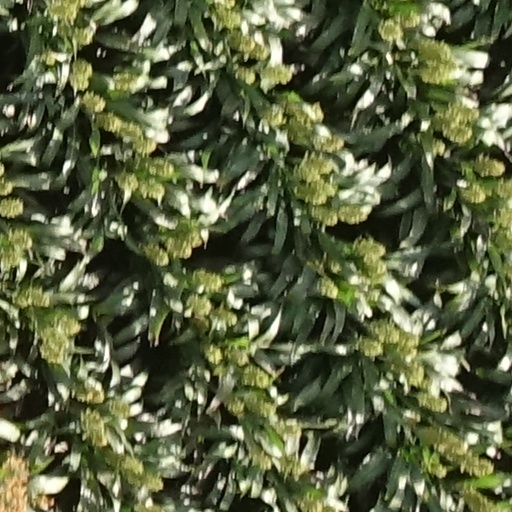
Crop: sorghum